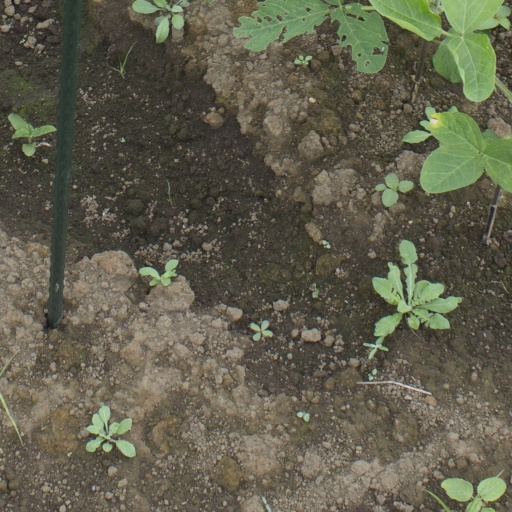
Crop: soybean